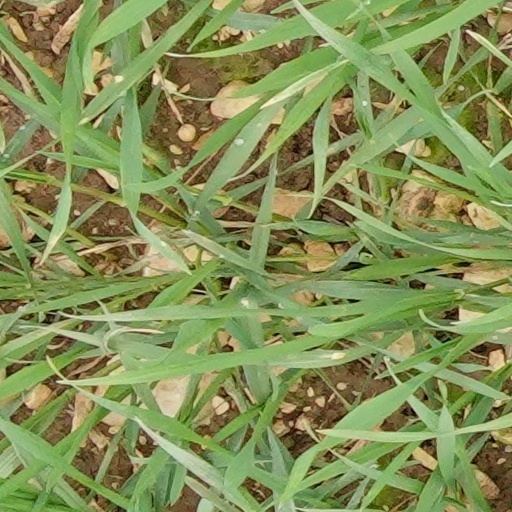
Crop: wheat